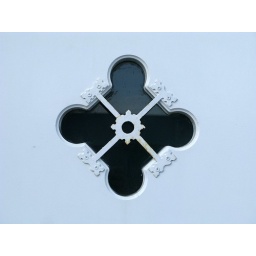
Front door of house near Watertoren, Heemstede